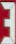
Number: 3